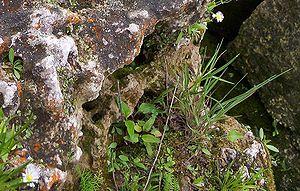
Un alvar ou lapiaz est un habitat naturel ouvert reposant sur des roches calcaires ou dolomitiques, quelquefois recouvert d'une mince couche de terre, il présente une végétation clairsemée. Au Royaume-Uni, cette formation est appelée « limestone pavement ».